Describe the emotion expressed in this image:  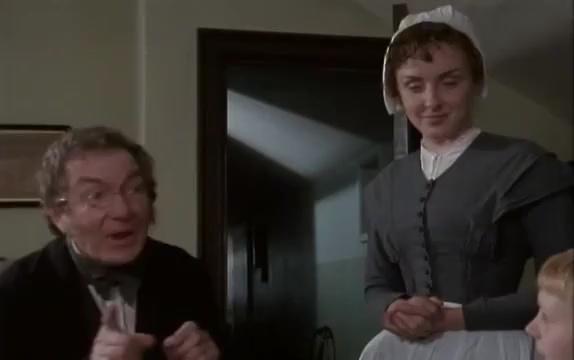
This person displays Suffering, valence and arousal with high intensity.